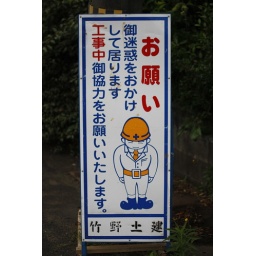
sorry, road work in progress sign